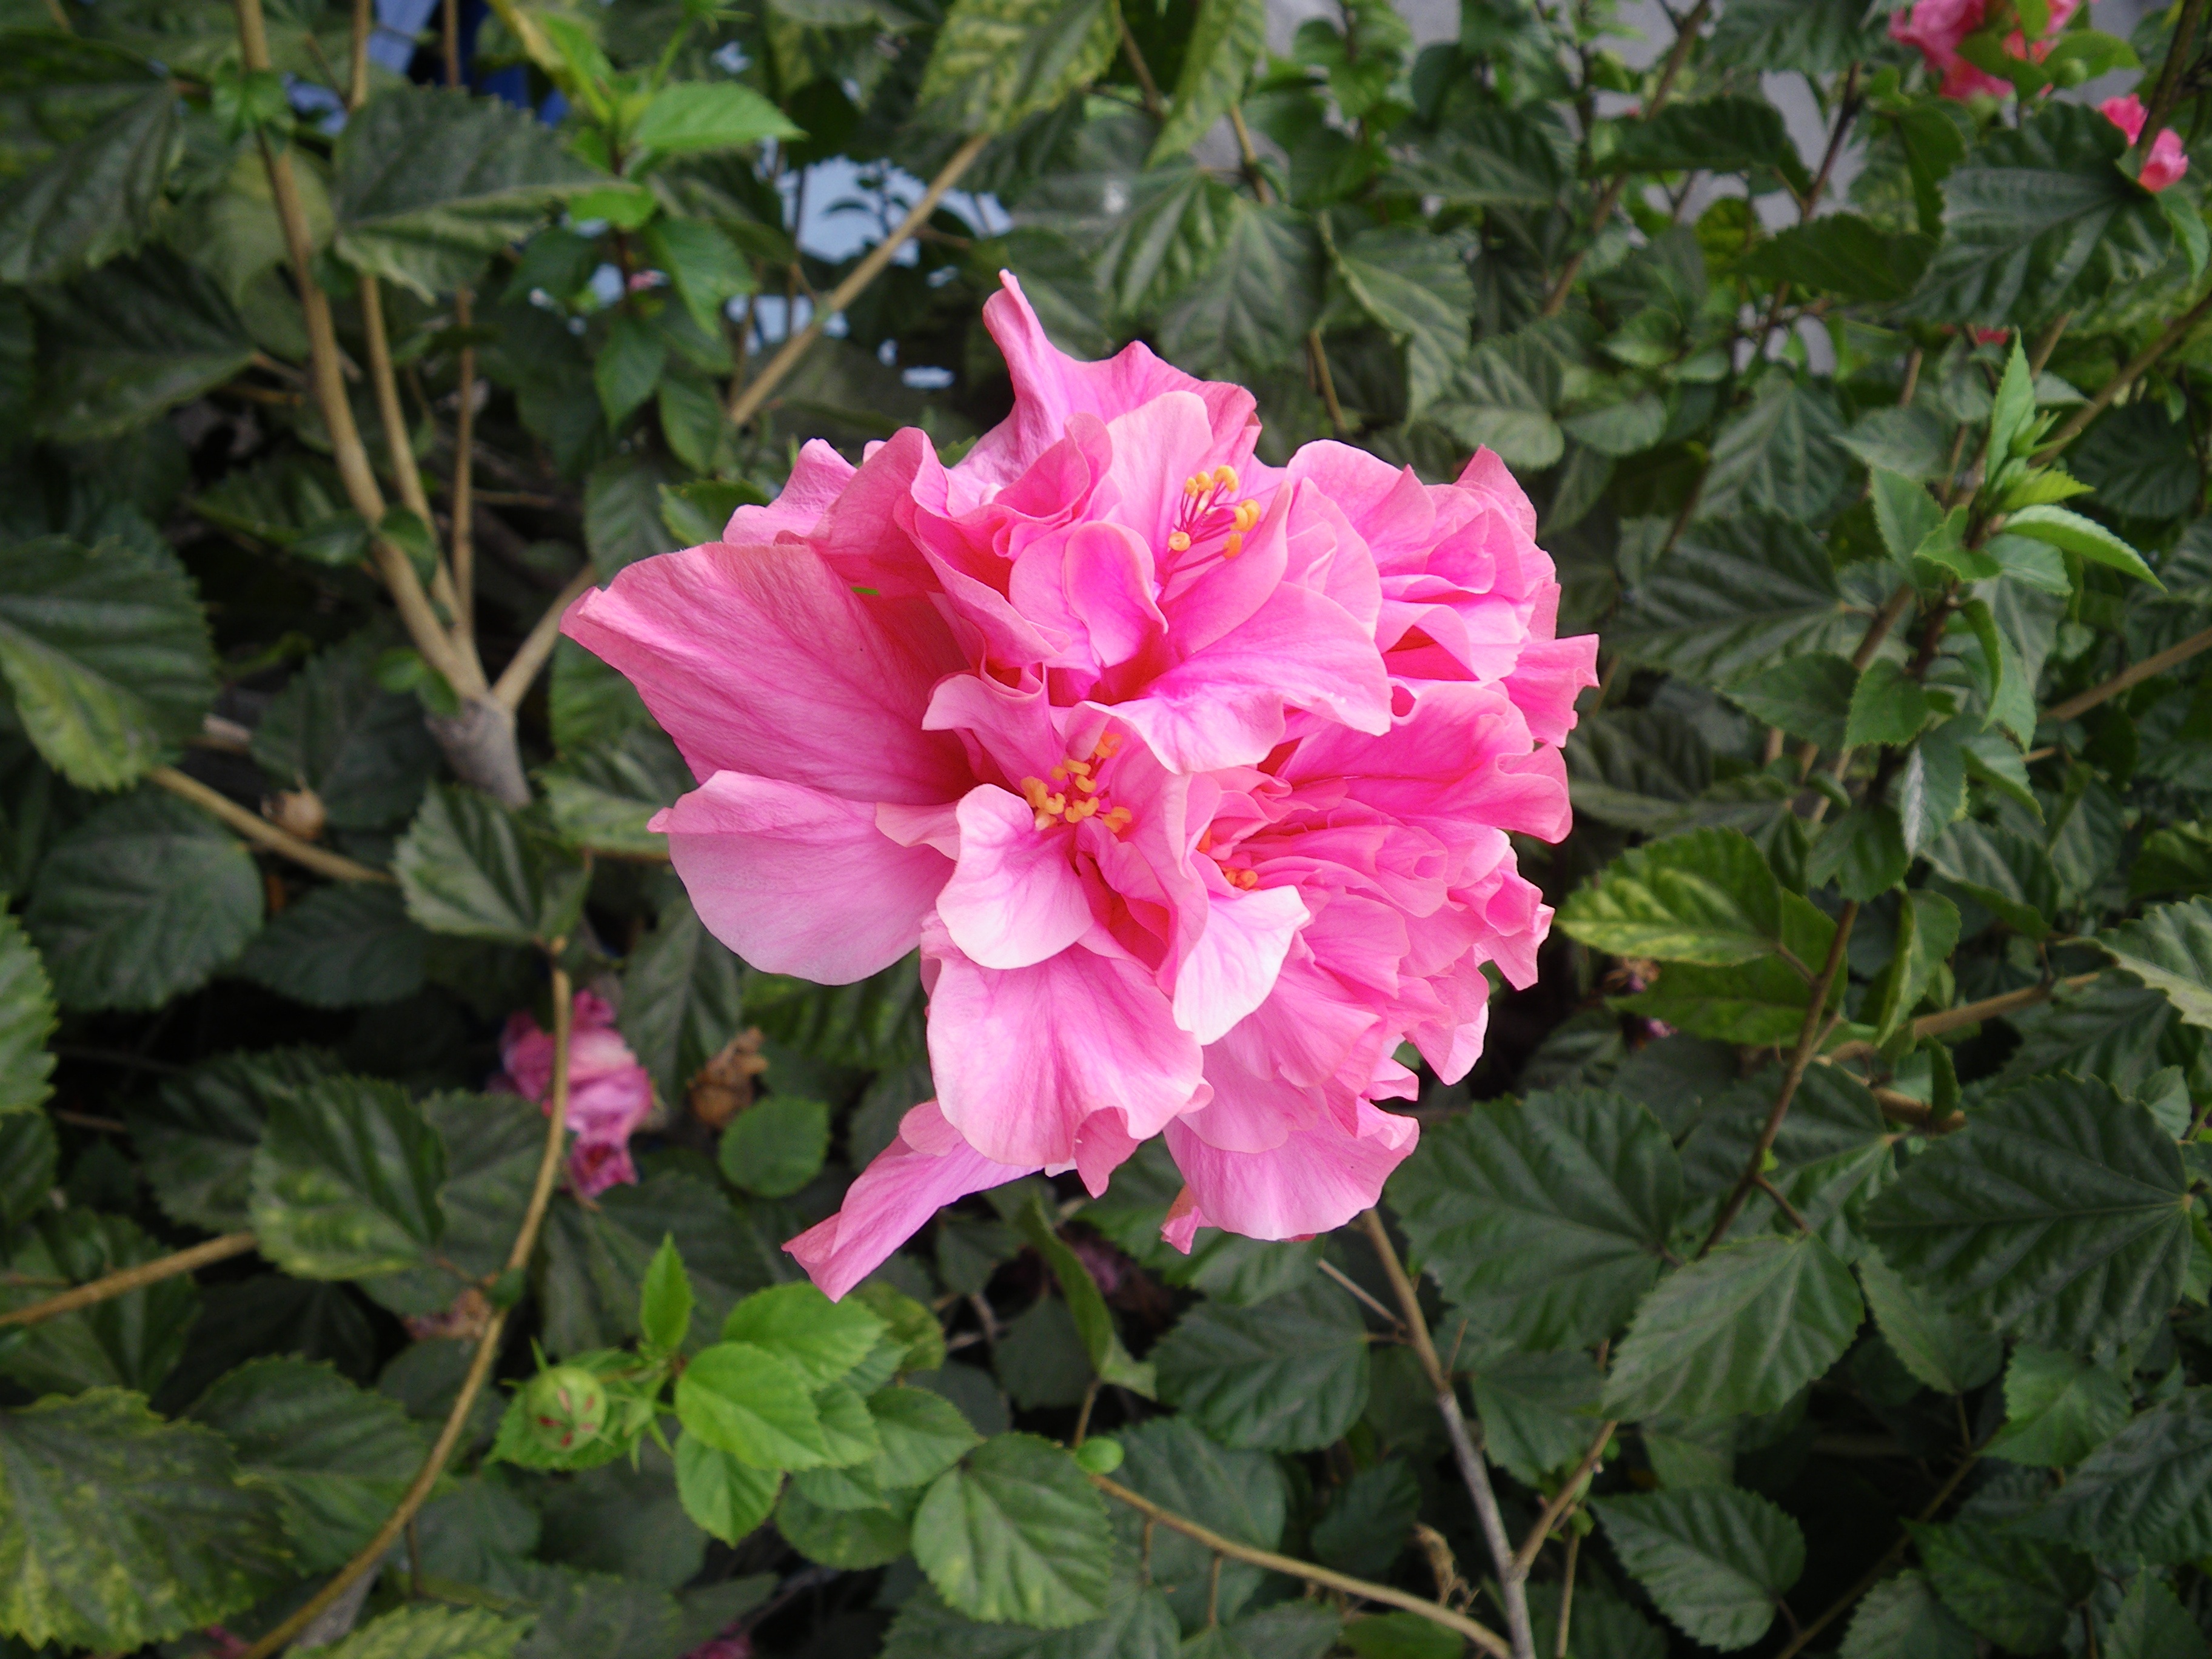
nature, blossom, plant, flower, bloom, rose, flora, spain, shrub, hibiscus, floribunda, flowering plant, garden roses, rose family, rosa rugosa, china rose, chinese hibiscus, annual plant, land plant, rosa gallica